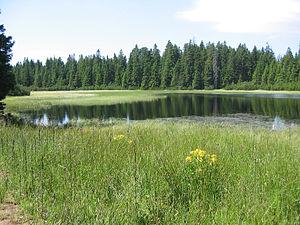
Le Pohorje est un massif des Préalpes orientales méridionales. Il s'élève en Slovénie.